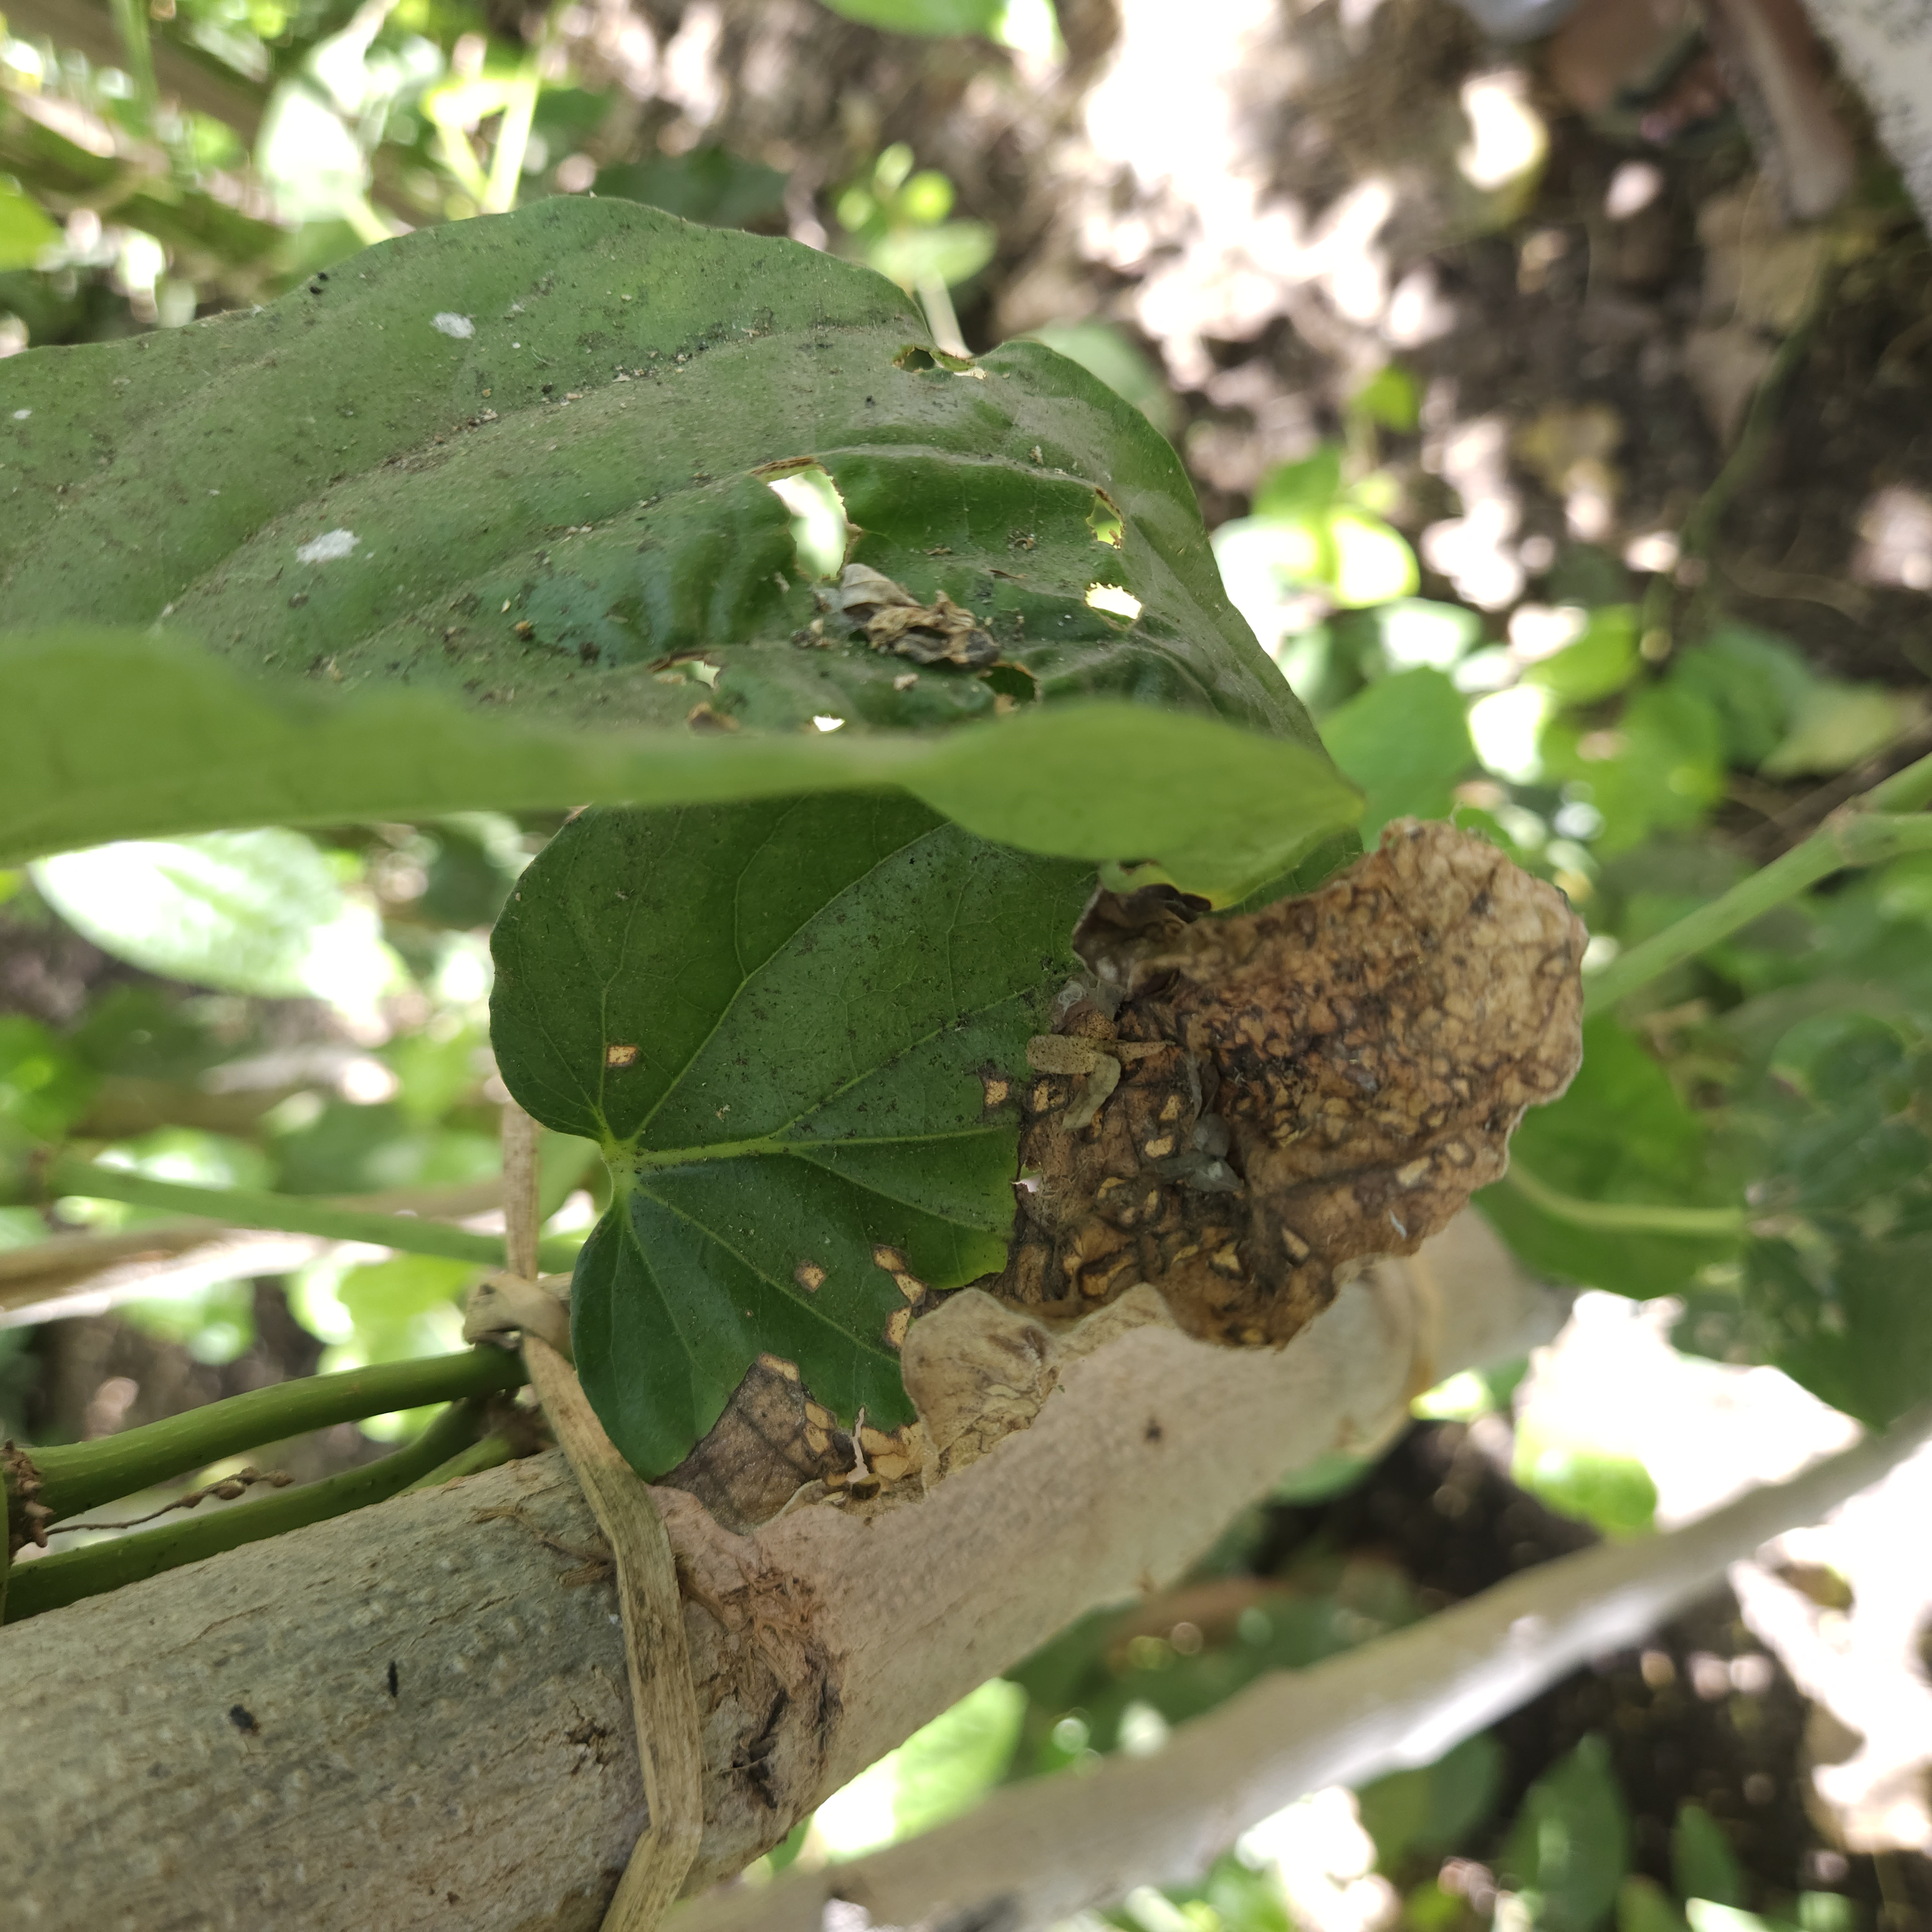
Label: Diseased